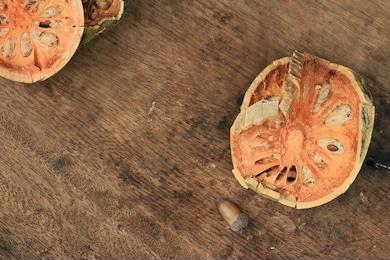
Label: others